Hedi Slimane

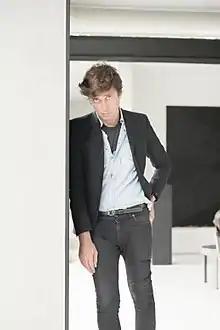
Slimane in 2015

Hedi Slimane (born July 5, 1968) is a French photographer and couturier. From 2000 to 2007, he was the creative director for Dior Homme (the menswear line of Christian Dior). From 2012 to 2016, he was the creative director for Yves Saint Laurent. From February 2018 to October 2024, Slimane was the creative, artistic and image director of Celine.